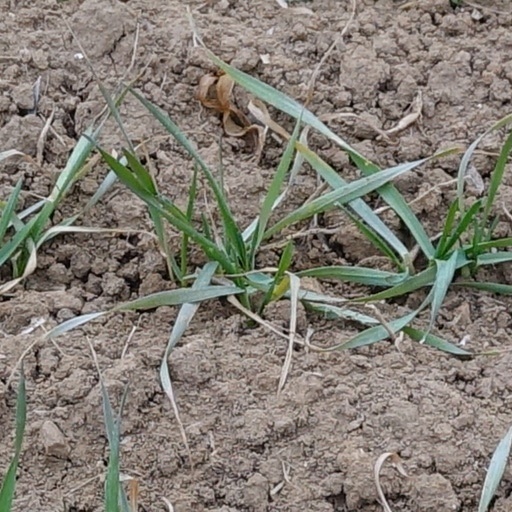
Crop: wheat